Howrah–Ranchi Shatabdi Express

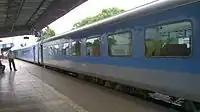
Howrah - Ranchi Shatabdi Express standing at Durgapur Railway Station

The Howrah–Ranchi Junction Shatabdi Express is a Shatabdi category train of Indian Railways that connects the capital of West Bengal, Kolkata with that of the capital of Jharkhand, Ranchi. The train belongs to the Howrah Division of Eastern Railways and runs on all the days, except that on Sundays.